Calvim

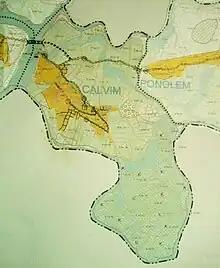
Map of Calvim.

The island of Calvim is one of the fourteen wards or sub-divisions within the Aldona "Comunidade". It is accessible by bridge. Other wards of the Aldona "comunidade" are Quitula, Ranoi, Coimavaddo, Gutcoi, Udoi, Cottarbhat, Santerxette, Panarim, Naikavaddo, Castelvaddo, Carona, Lankdem and Panth.